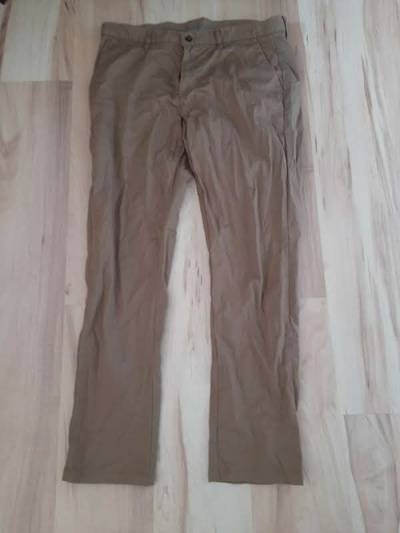
Waste category: clothes